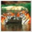
Label: tiger